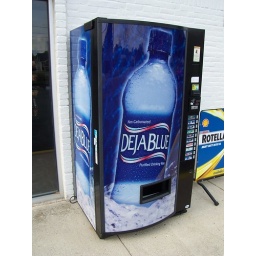
A variant bottle design on a Deja Blue machine in Worthington, Ohio.